A299 road

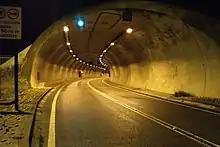
The Ramsgate Tunnel section of the A299

The A299, better known as the Thanet Way, is a major road of in the county of Kent, England, and runs from Brenley Corner near Faversham (where it merges into the M2) to Ramsgate via Whitstable and Herne Bay.